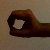
The image shows a hand gesture representing the number 0 in Indian Sign Language.